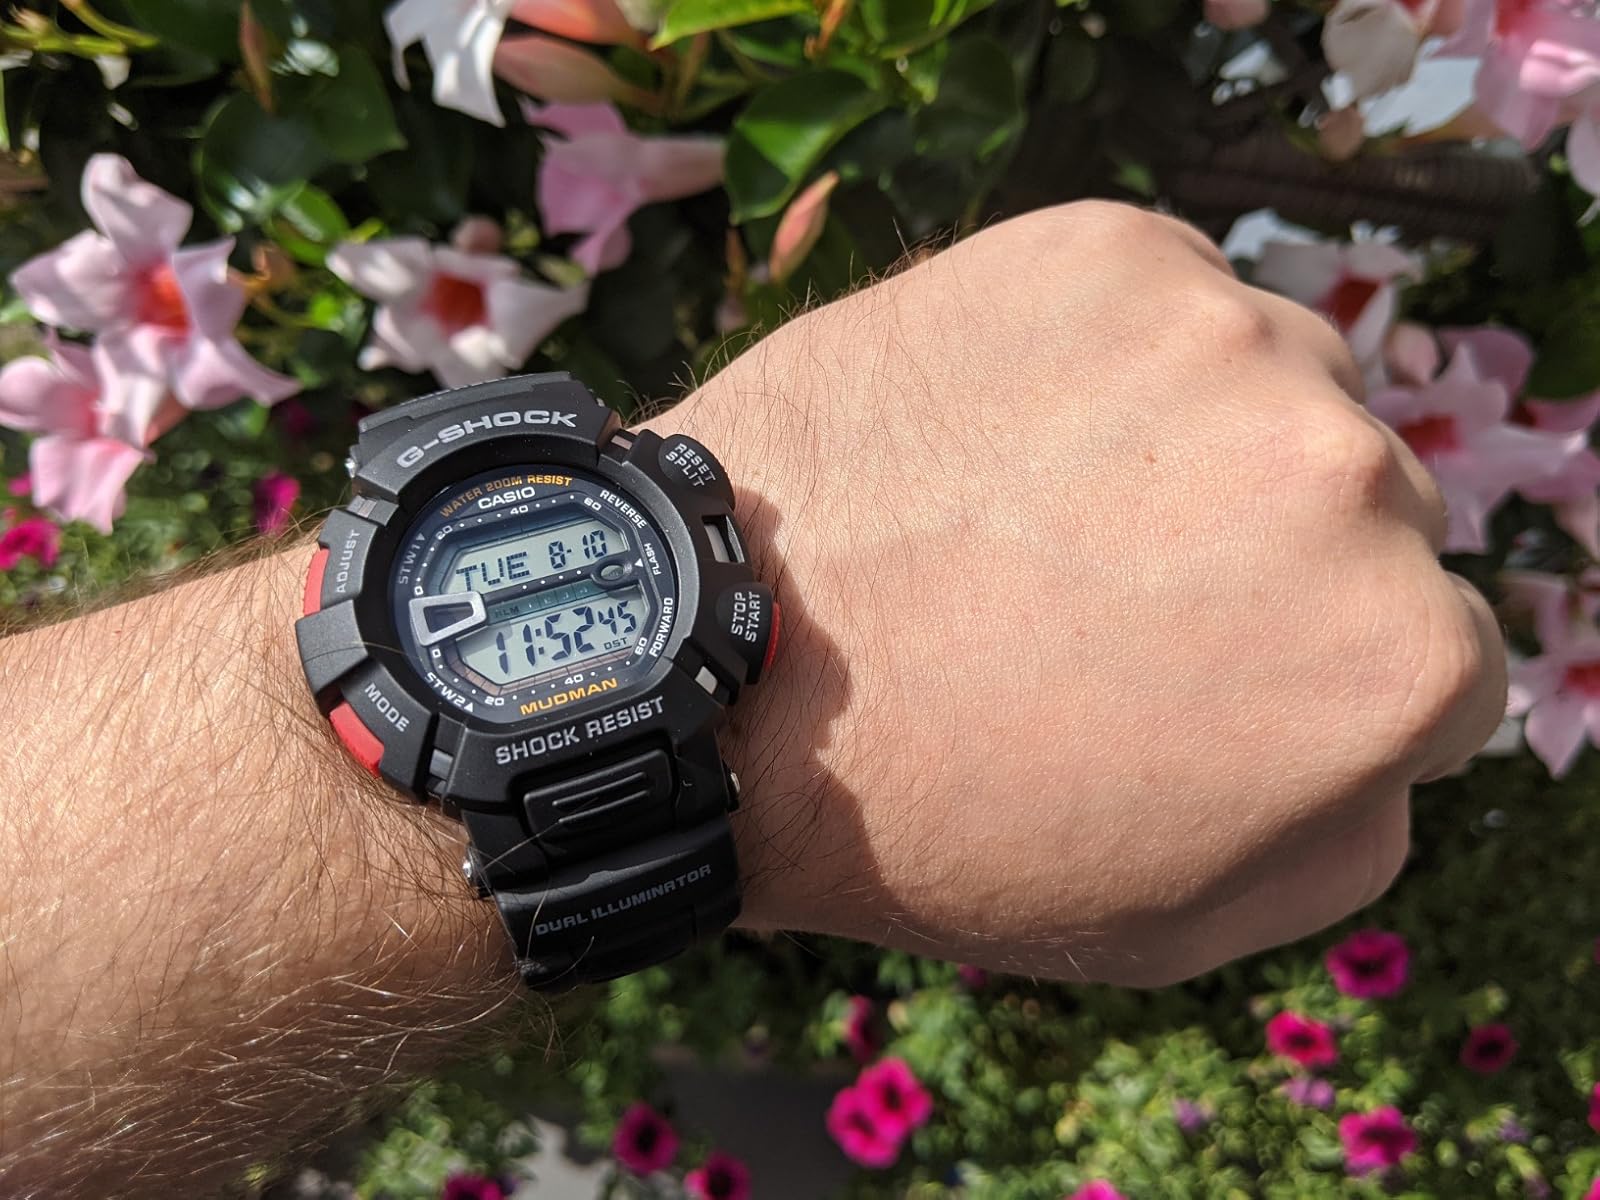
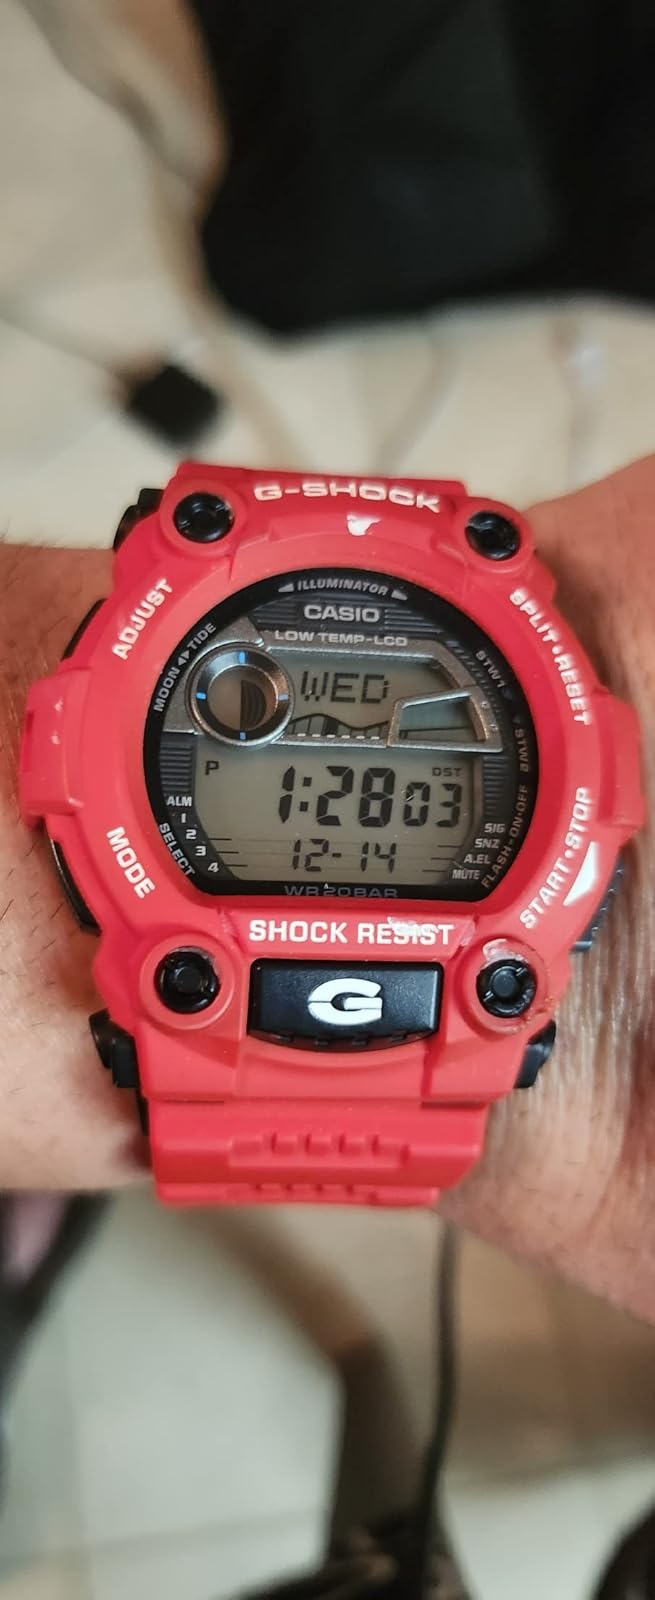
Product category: accessories_watch
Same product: no